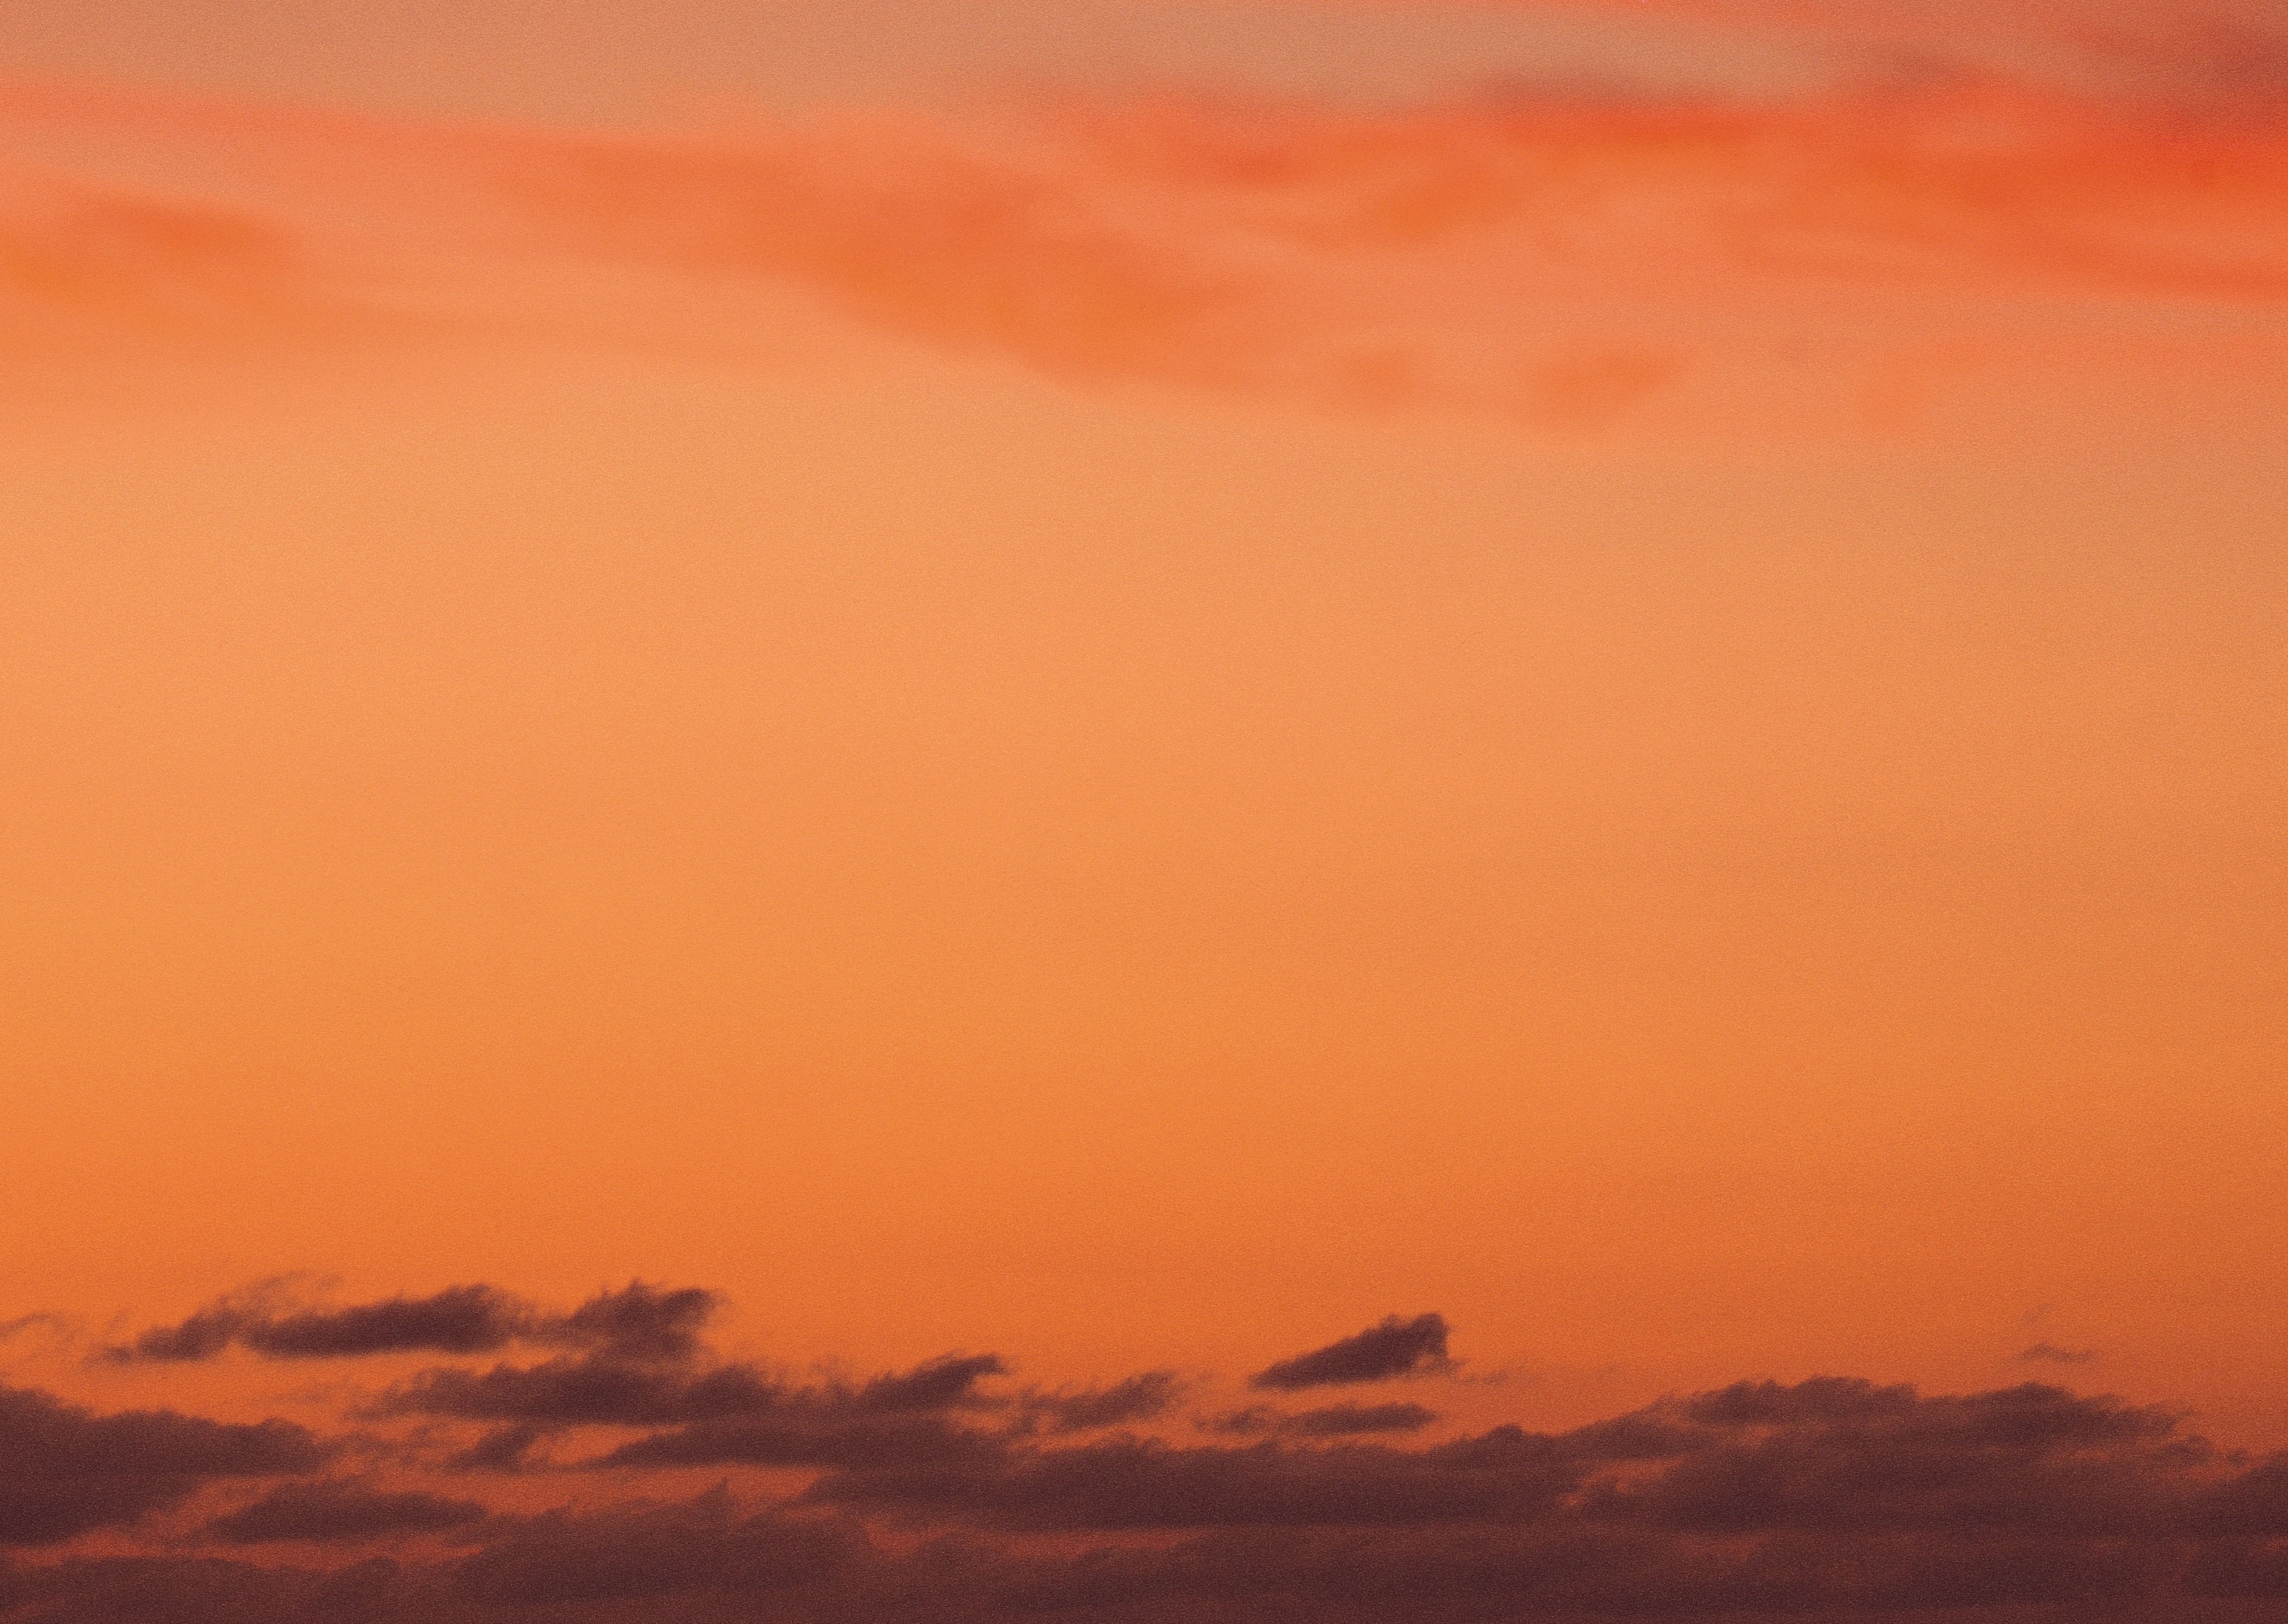
horizon, cloud, sky, sun, sunrise, sunset, morning, dawn, atmosphere, dusk, evening, plain, afterglow, the scenery, orange sky, evening news, atmospheric phenomenon, red sky at morning